State governments of Mexico

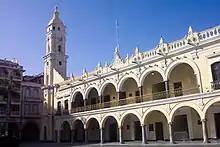
Municipal Palace of Veracruz

All states are divided into municipalities, which is the smallest autonomous political entity in Mexico. Municipalities are governed through a municipal council ("ayuntamiento") headed by a mayor or municipal president ("presidente municipal") whose work is supported by a predetermined number of regents ("regidores") and trustees ("síndicos"), according to the constitutions of the states they are part of. Since 1917, there have been no intermediate entities or authorities between municipalities and state governments. Members of the municipal councils cannot be reelected for the next immediate term. Autonomous municipalities are constitutionally known as "free municipalities" ("municipios libres").